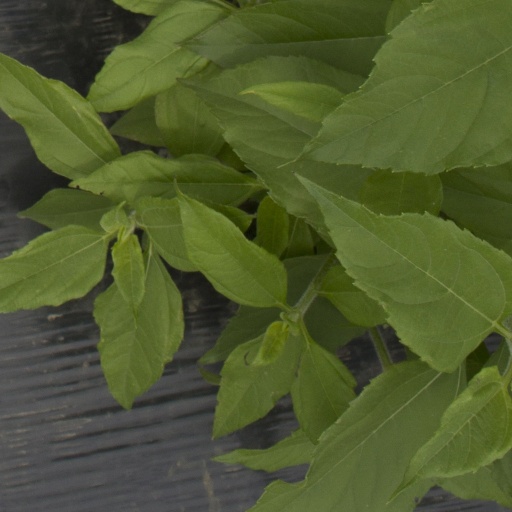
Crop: Jerusalem artichoke